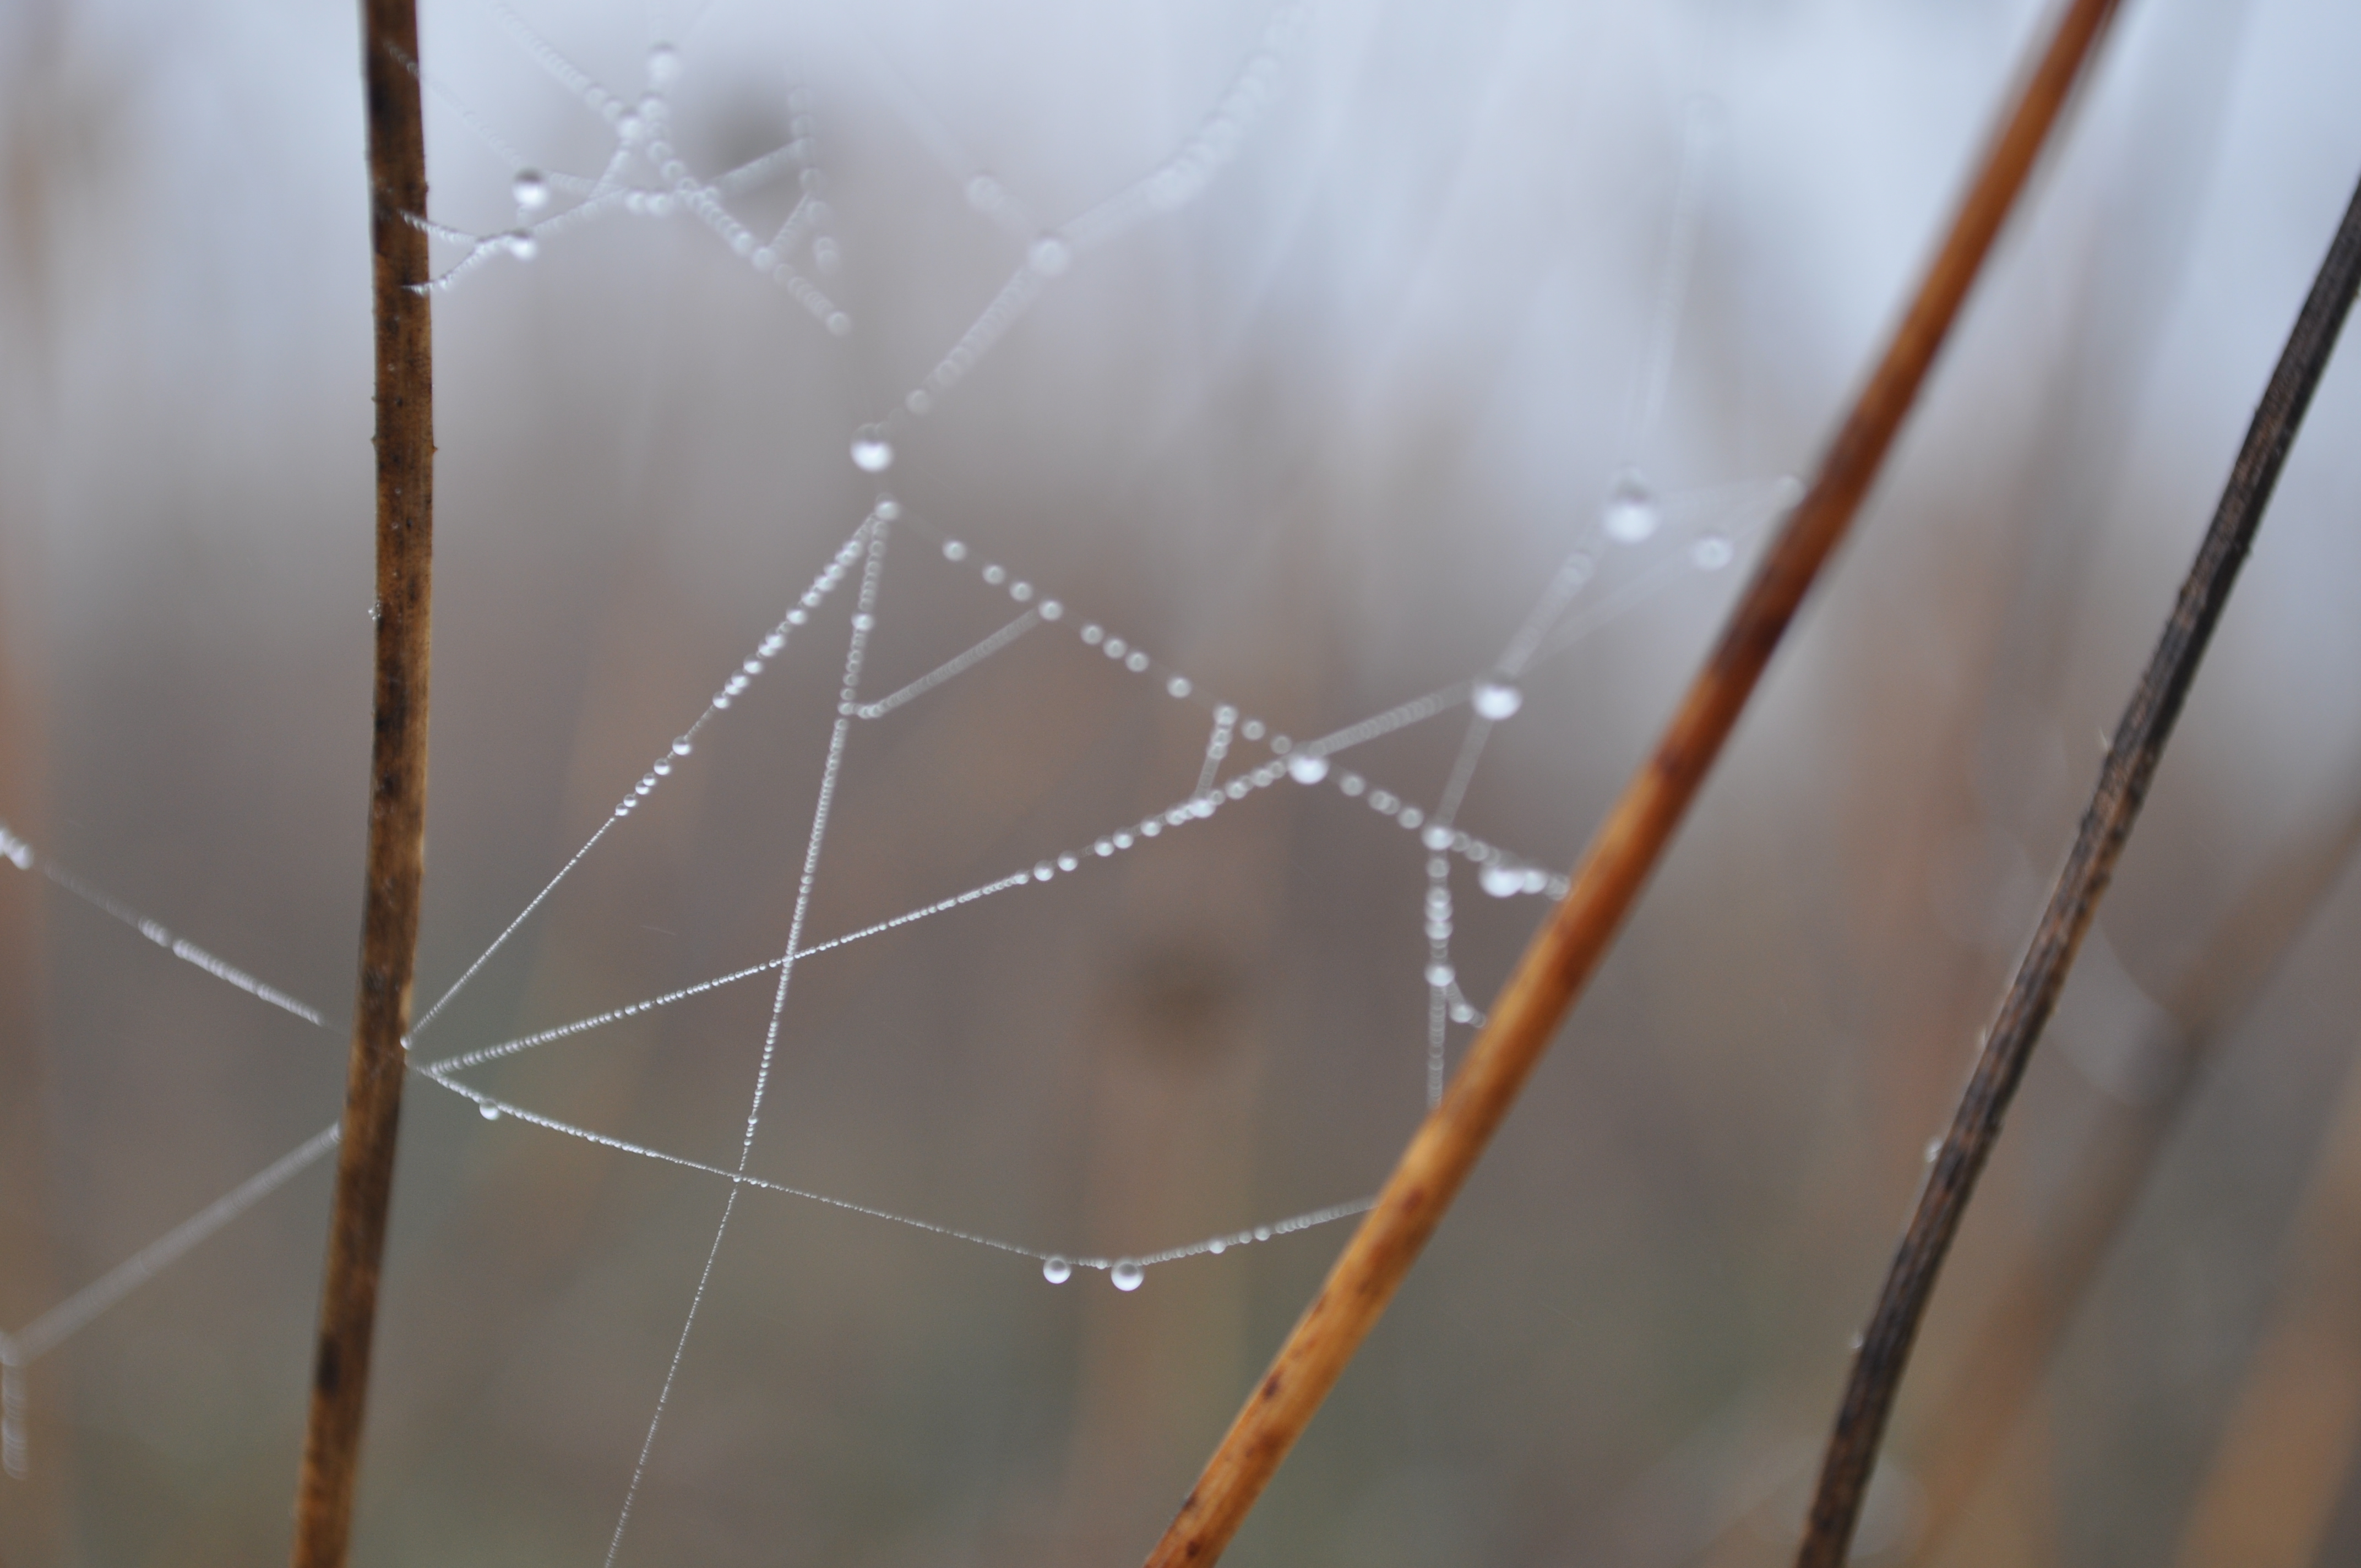
spider, natural material, twig, wood, grass, spider web, invertebrate, pattern, plant, macro photography, tree, arthropod, wildlife, plant stem, Transparent material